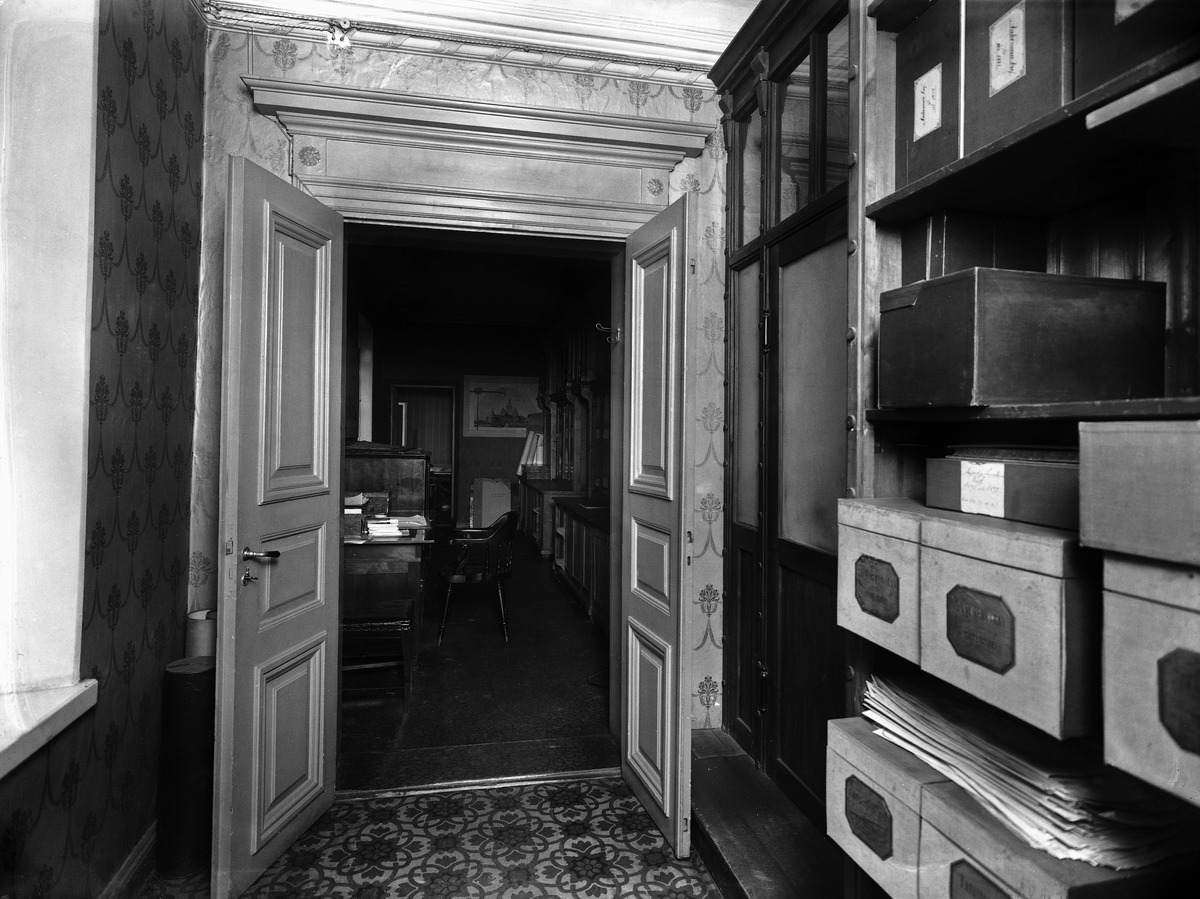
Aleksanterinkatu 8 - 10
sisällön kuvaus: Aleksanterinkatu 8 - 10. Yleisten rakennusten ylihallitus (myöh. Rakennushallitus). mustavalkoinen
Kuvaaja: Sundström, Eric, valokuvaaja
Ajankohta: kuvausaika 1915
Paikka: Suomi, Uusimaa, Helsinki, Kruununhaka Helsinki, Aleksanterinkatu 8 - 10
Aiheet: valtion virastot, rakennushallinto, arkkitehtuuri, tapetit, ovet